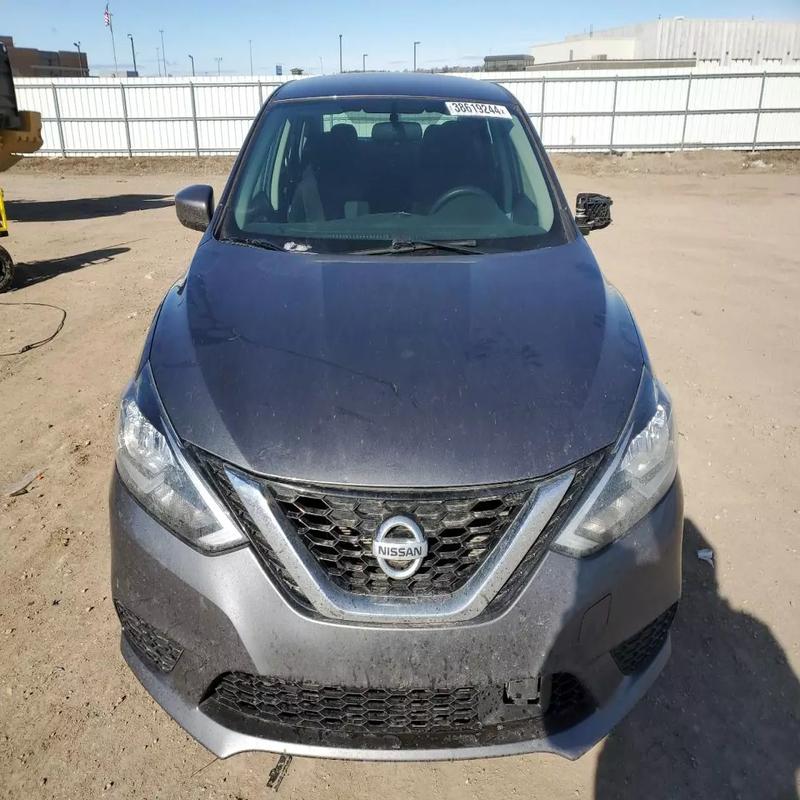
Aucun dommage détecté.
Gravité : aucun